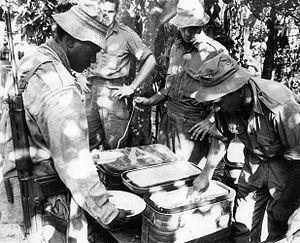
Le fusil semi-automatique L1A1 est la version britannique du FN FAL. Il en diffère essentiellement par son impossibilité à tirer en rafale. Construit en Angleterre, en Australie et en Inde, il arme la majorité des pays du Commonwealth.